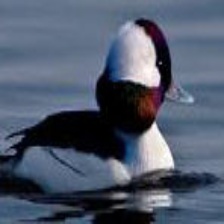
Species: BUFFLEHEAD
Scientific name: BUCEPHALA ALBEOLA
ImageNet parent category: drake